Security alarm

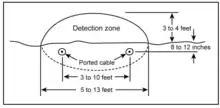

This system employs an electro-magnetic field disturbance principle based on two unshielded coaxial cables. The transmitter emits continuous radio frequency (RF) energy along one cable and the energy is received by the other cable. When the change in field strength weakens due to the presence of an object and reaches a pre-set lower threshold, an alarm condition is generated. The system is covert after installation. The surrounding soil must offer good drainage in order to avoid nuisance alarms. Ported coaxial cables are concealed as a buried form but can be affected by RF noise and is difficult to install.